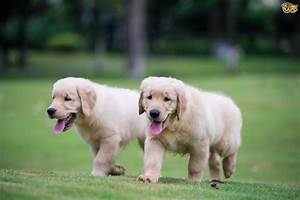
Label: cane